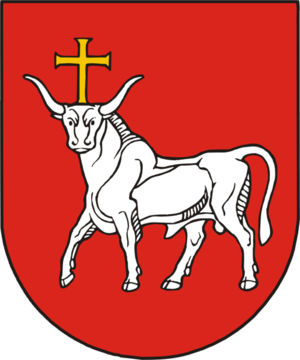
Litauen / Samfund / Større byer i Litauen
Republikken Litauen er et land i Nordeuropa, det sydligste af de tre baltiske lande. Landet ligger langs Østersøens sydøstlige bred og grænser til Letland i nord, Hviderusland i øst og sydøst og Polen og den russiske eksklave Kaliningrad oblast mod sydvest. Tværs over Østersøen ligger Sverige og Danmark. Landet har en befolkning på 2.790.842 indbyggere, og dets hovedstad og største by er Vilnius. Landareal: 62.680 km².